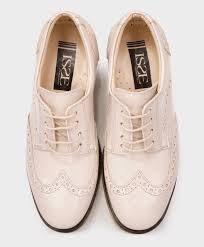
Label: Brogue